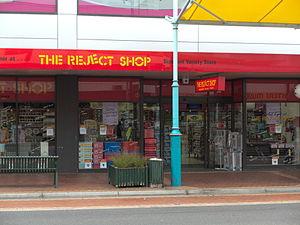
The Reject Shop est une chaîne australienne de magasins de variétés à prix réduit. Fondée en 1981 en tant que magasin « secondes » à South Yarra, l'entreprise exploite actuellement plus de 340 magasins à l'échelle de l'Australie. Le Reject Shop emploie plus de 5 600 personnes. Le groupe a remplacé un certain nombre de magasins Chickenfeed en Tasmanie, et a pris l'espace qui a été laissé lorsque Retail Adventures fermé.